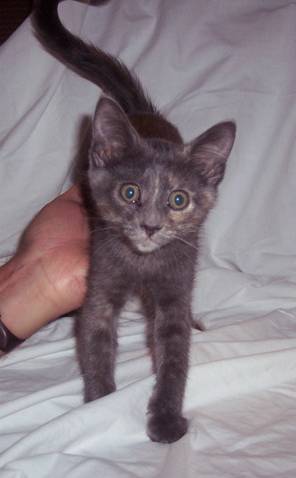
Label: cat